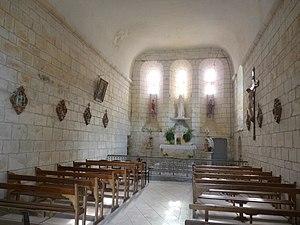
Chapelle des Templiers d'Angles, Salles-d'Angles, Charente, France
La commanderie d'Angles est une commanderie hospitalière d'origine templière située à Salles-d'Angles, dans l'ouest du département de la Charente.